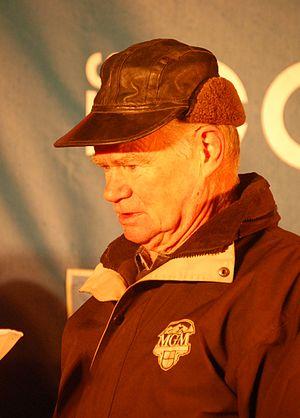
Robert Rey, lors d'une cérémonie en l'honneur de Coline Mattel pour son retour aux Contamines avec sa médaille olympique, avec rappel du palmarès des champions des Contamines, dont Régis Rey et Robert Rey.
Robert Rey, né le 25 mars 1934, est un sauteur à ski français. Il est le frère cadet de Régis Rey, lui aussi sauteur à ski.